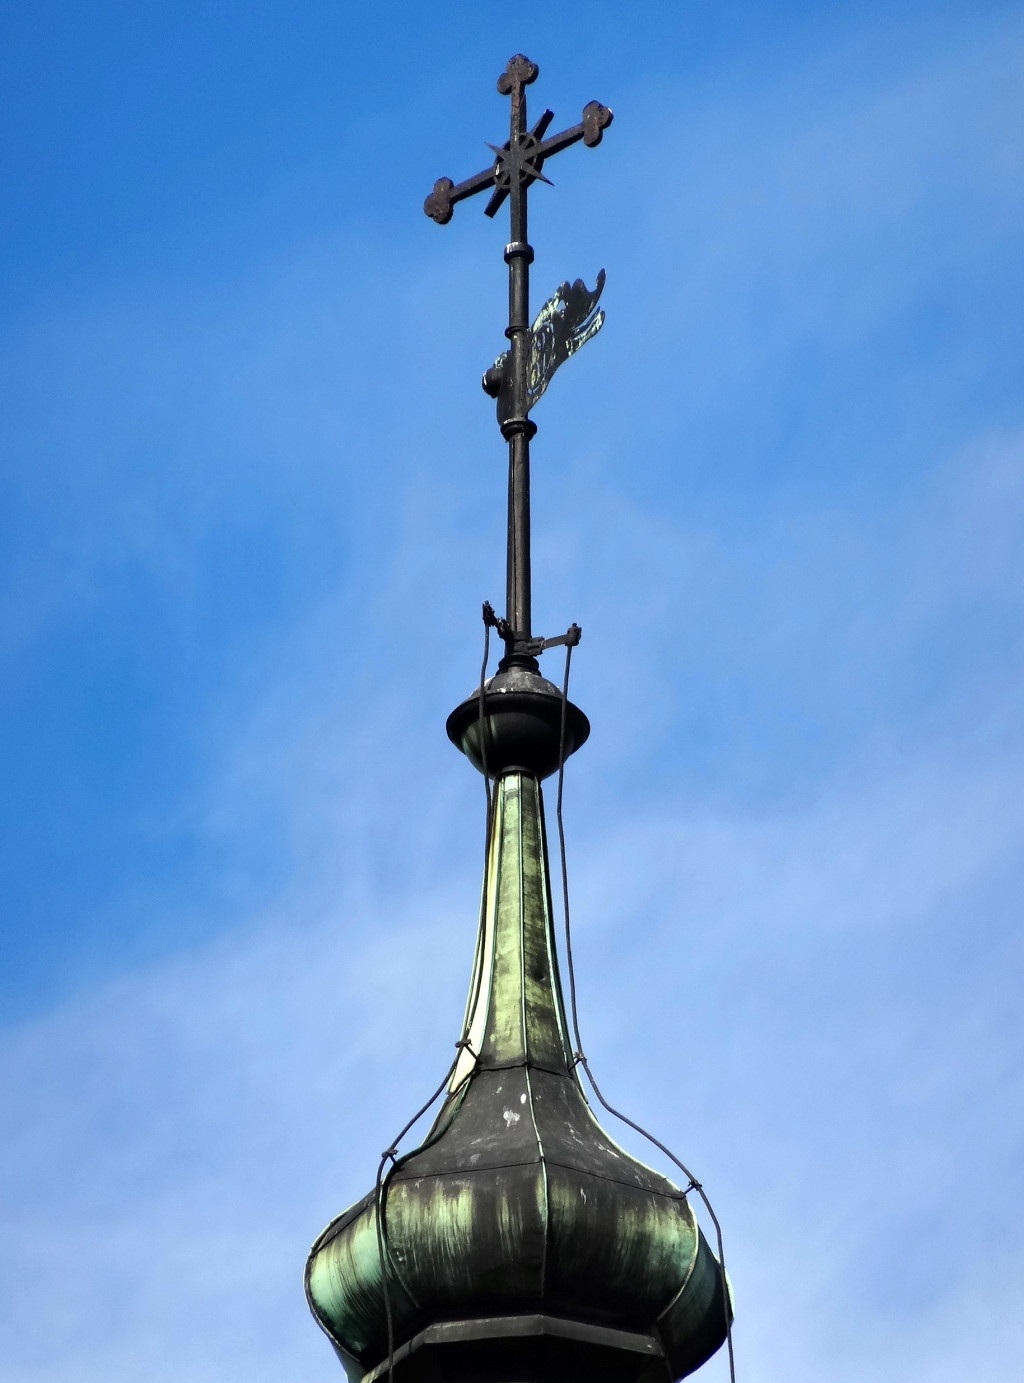
sky, building, monument, statue, tower, symbol, blue, street light, historic, cross, lighting, sculpture, religious, steeple, poland, light fixture, bydgoszcz, church of the assumption